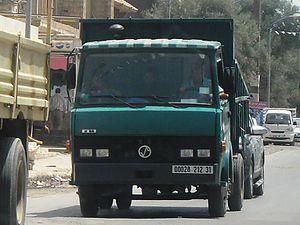
Le SNVI K66 est un camion semi-léger produit par le constructeur algérien SNVI depuis 1975.il hérite de la cabine de type k.1980 utilisé sur les Berliet Série K & Citroën Dauphin K01 et autres Berliet Stradair. Il est équipé d'un 4 cylindres en ligne Deutz. CMT ou KHD Type F4L912 diesel de 73 ch, avec une boite de vitesses BBS 450 à 4 ou 5 rapports ZF S5-42. Il affiche un poids total en charge de 6,6 tonnes. il a reçu une légère modification au niveau des optiques en 2004.